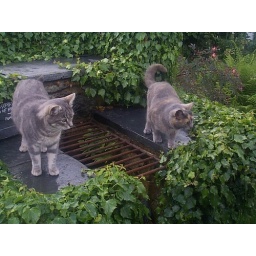
Two of Dr. Bob Yarwood's cats at their home in Wales.